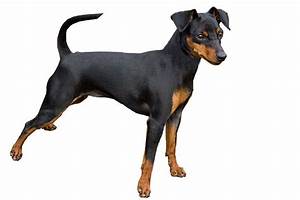
Label: cane